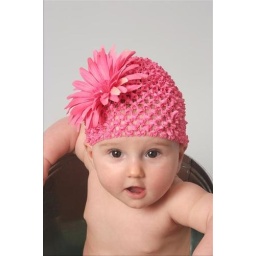
Lily in her pink hat